Solomon Wilcots

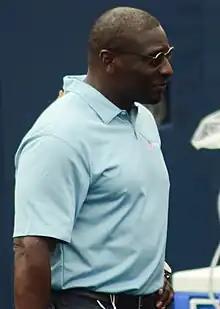
Wilcots in 2014

Solomon Wilcots (born October 9, 1964) is an American former professional football player who is a national television analyst and broadcaster as well as a head coach in Your Call Football. Wilcots played six seasons as a free safety in the National Football League (NFL) for the Cincinnati Bengals, Minnesota Vikings and Pittsburgh Steelers. He played college football for the Colorado Buffaloes.